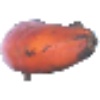
Label: red_banana